Vulnerable residential area (Denmark)

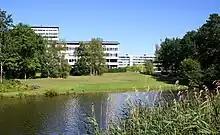
Housing in Vollsmose, Odense - a vulnerable area which is also classified as a redevelopment area.

"Vulnerable residential area" is an official term for a social housing district in Denmark which fulfils certain statistical criteria of relatively low employment/school attendance, relatively low income, a relatively low educational level and/or relatively many convicted inhabitants. If more than 50% of the residents in a vulnerable area are non-Western immigrants and their descendants, the area is additionally designated a "parallel society". The Danish government has published an official list of vulnerable residential areas annually since 2010, with changes in the definition and/or terminology in 2013, 2018 and 2021. During the period 2010-2021, the term "ghetto" was used officially to designate some or all of the vulnerable areas, but the term was considered controversial and removed in 2021.